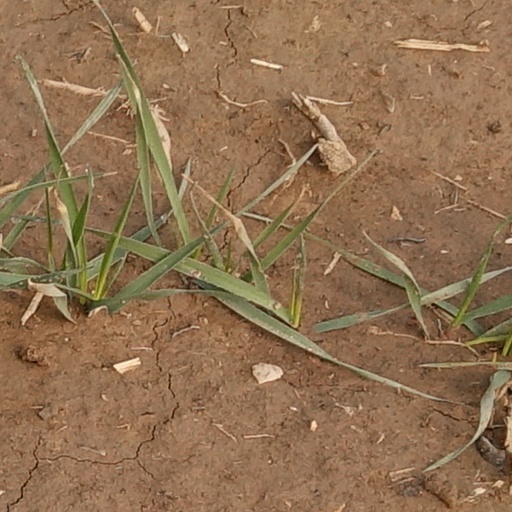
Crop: wheat